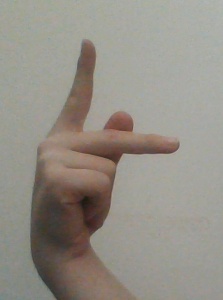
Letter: dha